Somali National University

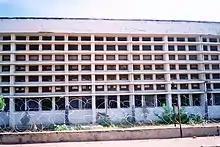
The former Somali National University campus grounds (early 1990s)

The Somali National University was established in 1954 as "Università Nazionale Somala", under Italian U.N. Trusteeship over Italy's former Italian colony in East Africa of Italian Somaliland. In 1960, Somalia became an independent nation in the Trust Territory of Somalia. It obtained official university status in 1969 and the language initially used was only Italian.